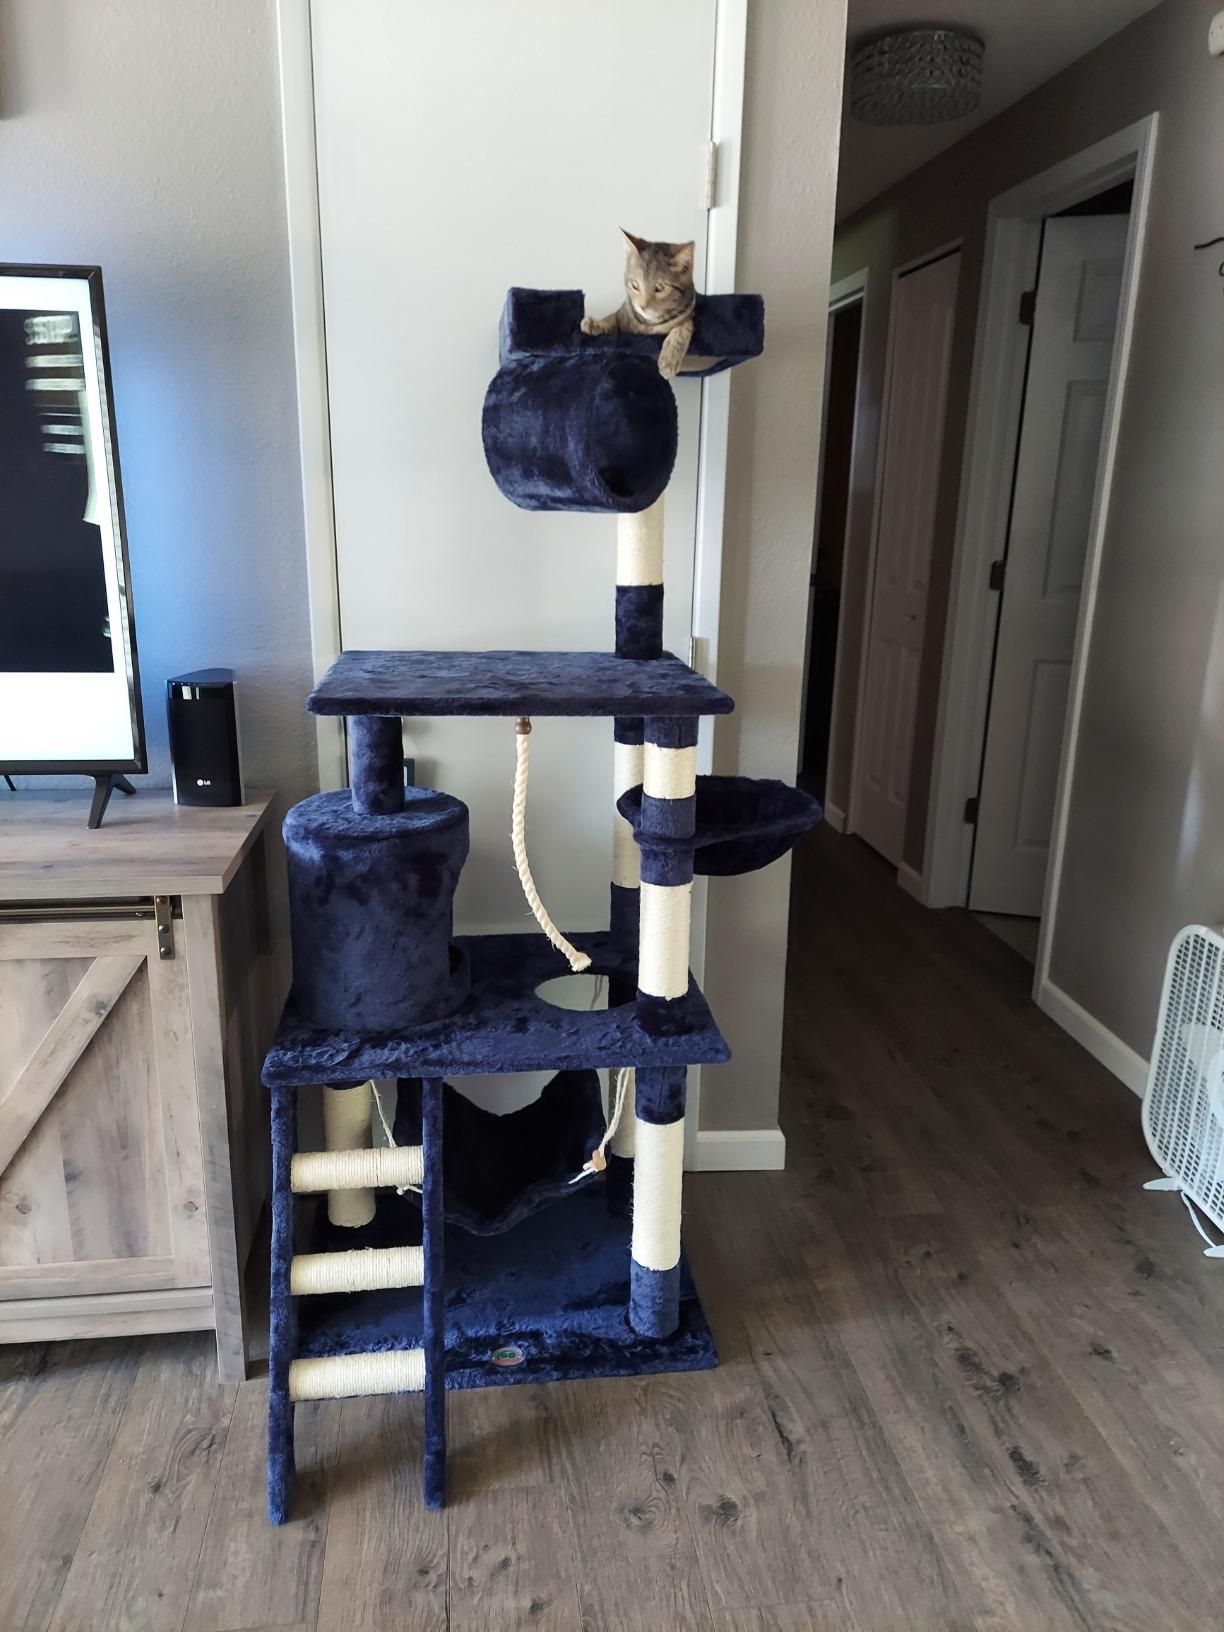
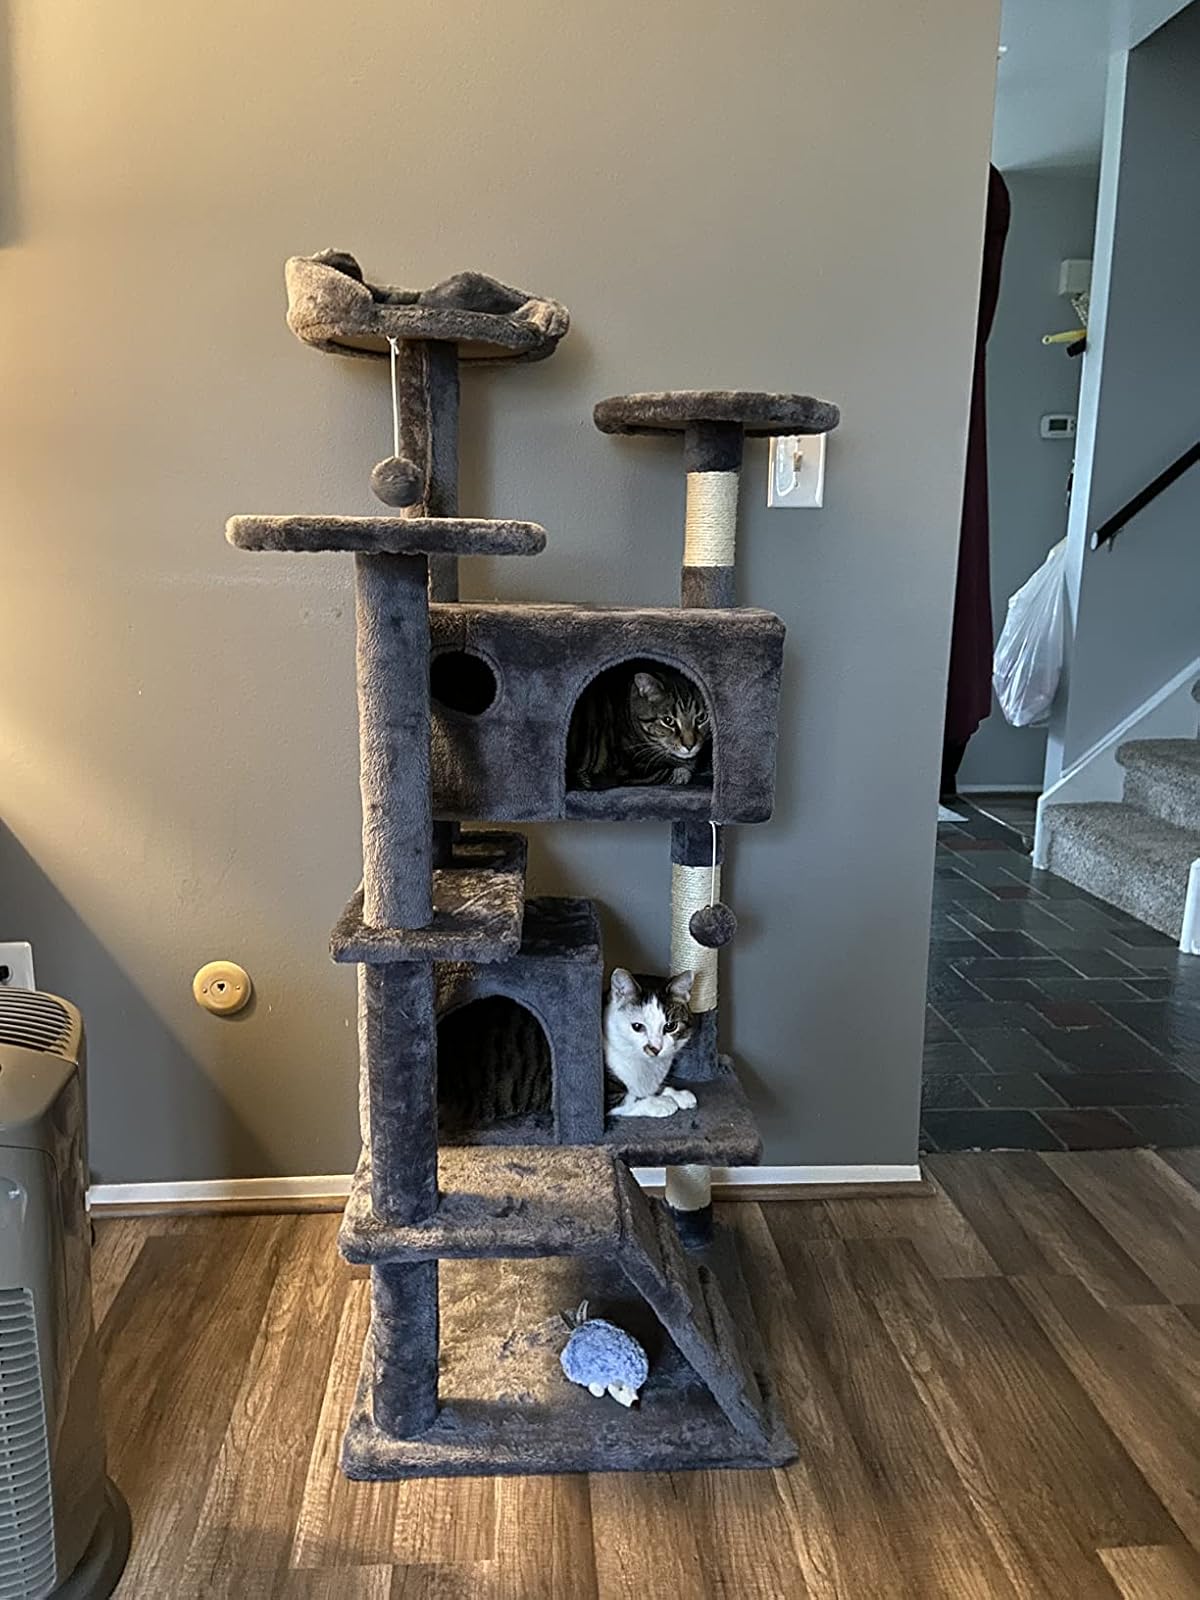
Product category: items_cat tree
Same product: no